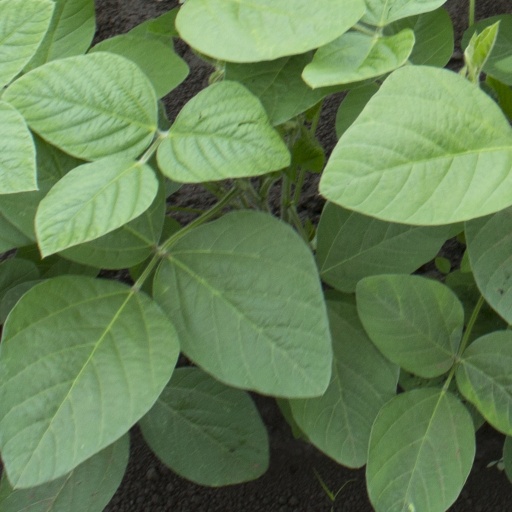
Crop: soybean